Soil in Dogu'a Tembien

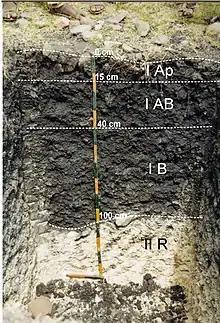
Mazi-Pellic Vertisol in the Hagere Selam Highlands

The soils of the Dogu’a Tembien "woreda" (district) in Tigray (Ethiopia) reflect its longstanding agricultural history, highly seasonal rainfall regime, relatively low temperatures, an extremely great variety in lithology (with dominance of basalts and limestone) and steep slopes. Outstanding features in the soilscape are the fertile highland Vertisols and Phaeozems in forests.